Kite shield

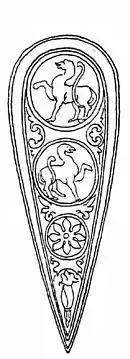
Norman-style kite shield.

A kite shield is a large, almond-shaped shield rounded at the top and curving down to a point or rounded point at the bottom. The term "kite shield" is a reference to the shield's unique shape, and is derived from its supposed similarity to a flying kite, although "leaf-shaped shield" and "almond shield" have also been used in recent literature. Since the most prominent examples of this shield have appeared on the Bayeux Tapestry, the kite shield has become closely associated with Norman warfare.